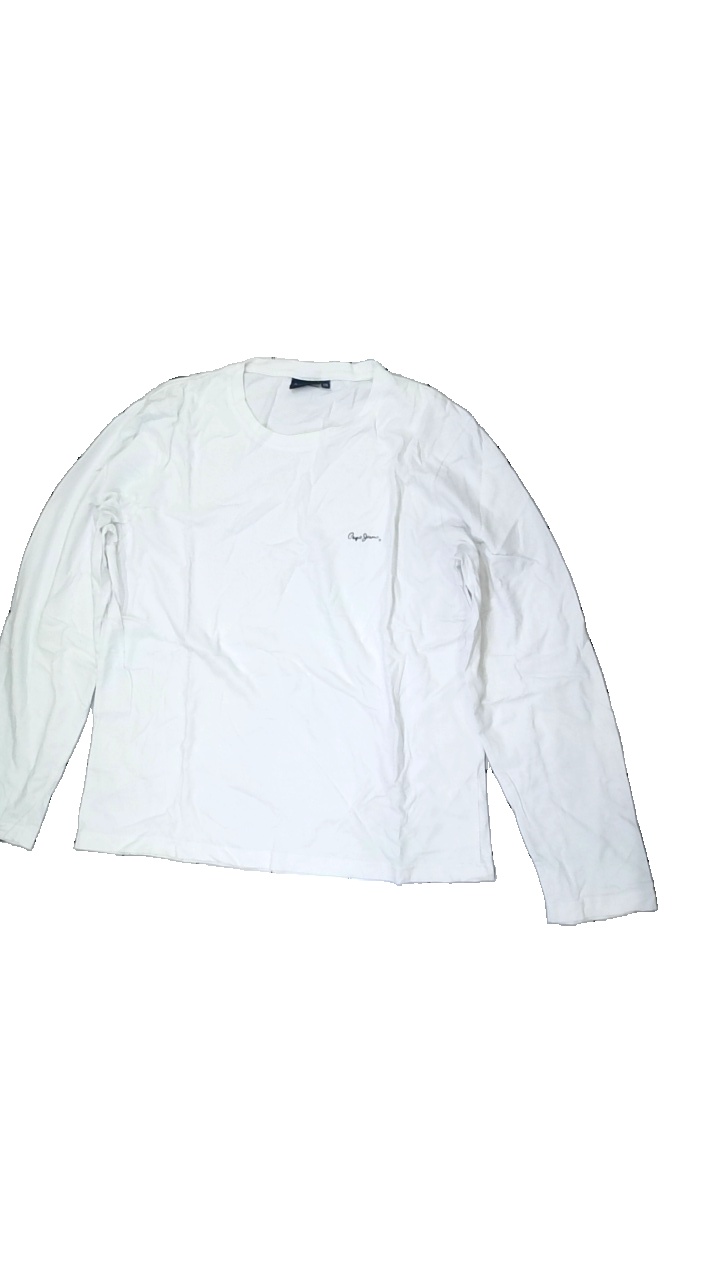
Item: Top (Unisex)
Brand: Pepe Jeans
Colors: White
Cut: Regular, C-collar
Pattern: Logo print
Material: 100%Cotton
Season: All
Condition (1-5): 5
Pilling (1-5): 5
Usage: Reuse
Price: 50-100